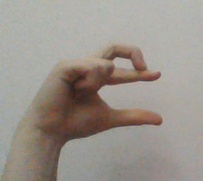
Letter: thal